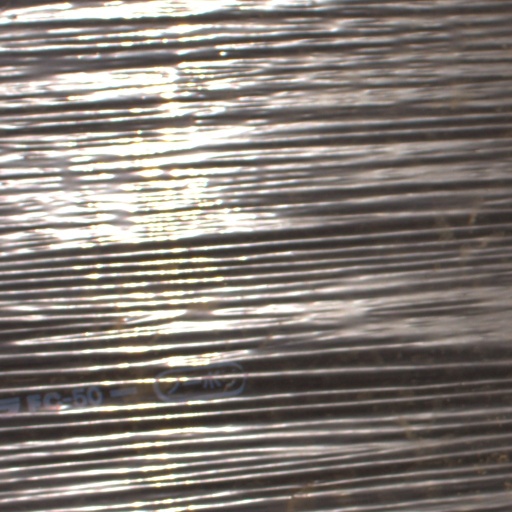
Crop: Jerusalem artichoke